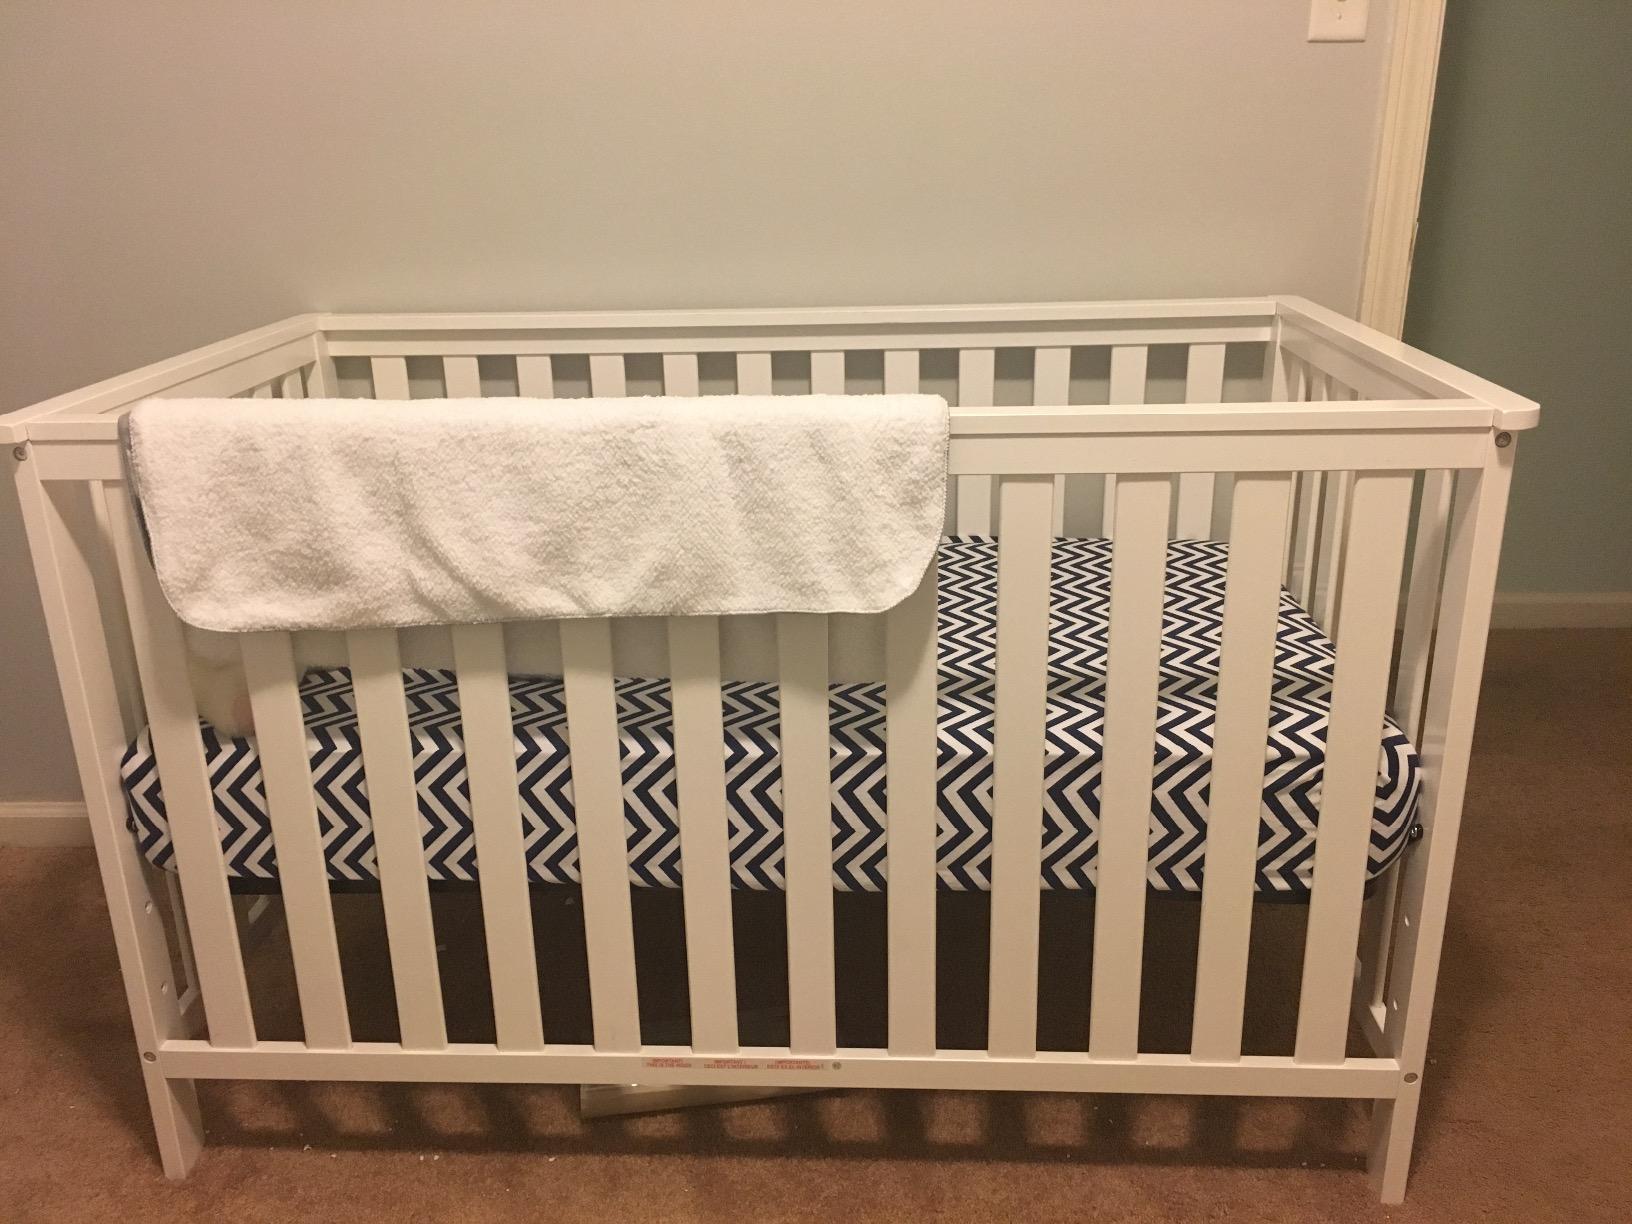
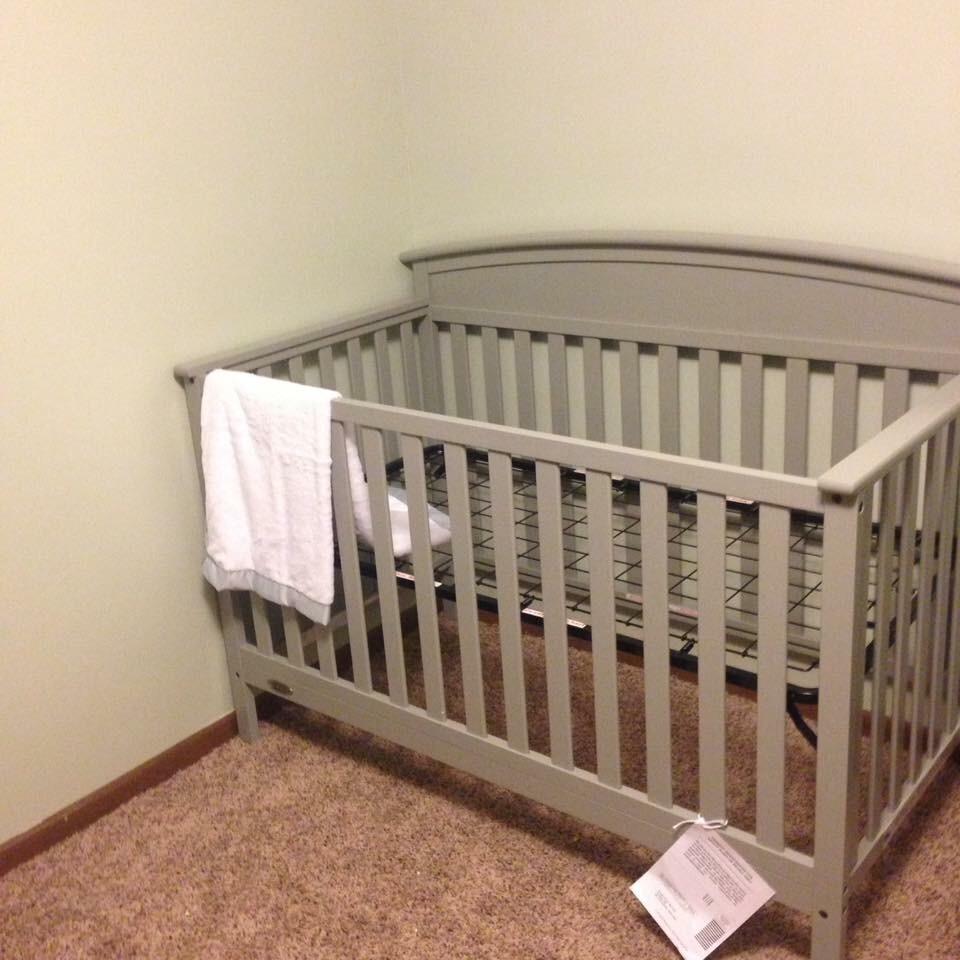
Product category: products_crib
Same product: no